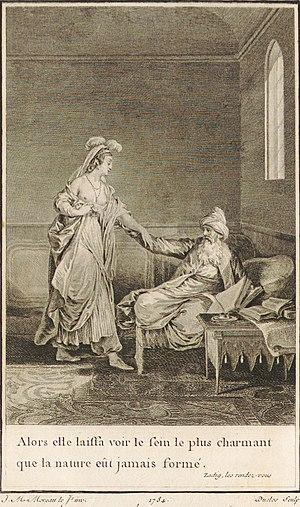
La sérendipité est, au sens strict original, la conjonction du hasard heureux qui permet au chercheur de faire une découverte inattendue d'importance ou d'intérêt supérieurs à l'objet de sa recherche initiale, et de l'aptitude de ce même chercheur à saisir et à exploiter cette « chance ». Il s'agit toutefois d'une notion polysémique dont le sens varie selon la période, le contexte et la langue utilisés. Ainsi, en 2014, une définition plus générale en a été donnée en langue française par Sylvie Catellin, chercheuse en sciences de l'information et de la communication : « l'art de découvrir ou d'inventer en prêtant attention à ce qui surprend et en imaginant une interprétation pertinente. »